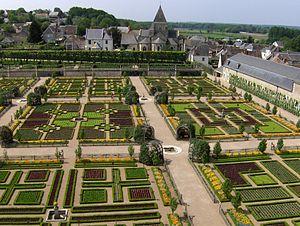
Le château de Villandry, potager